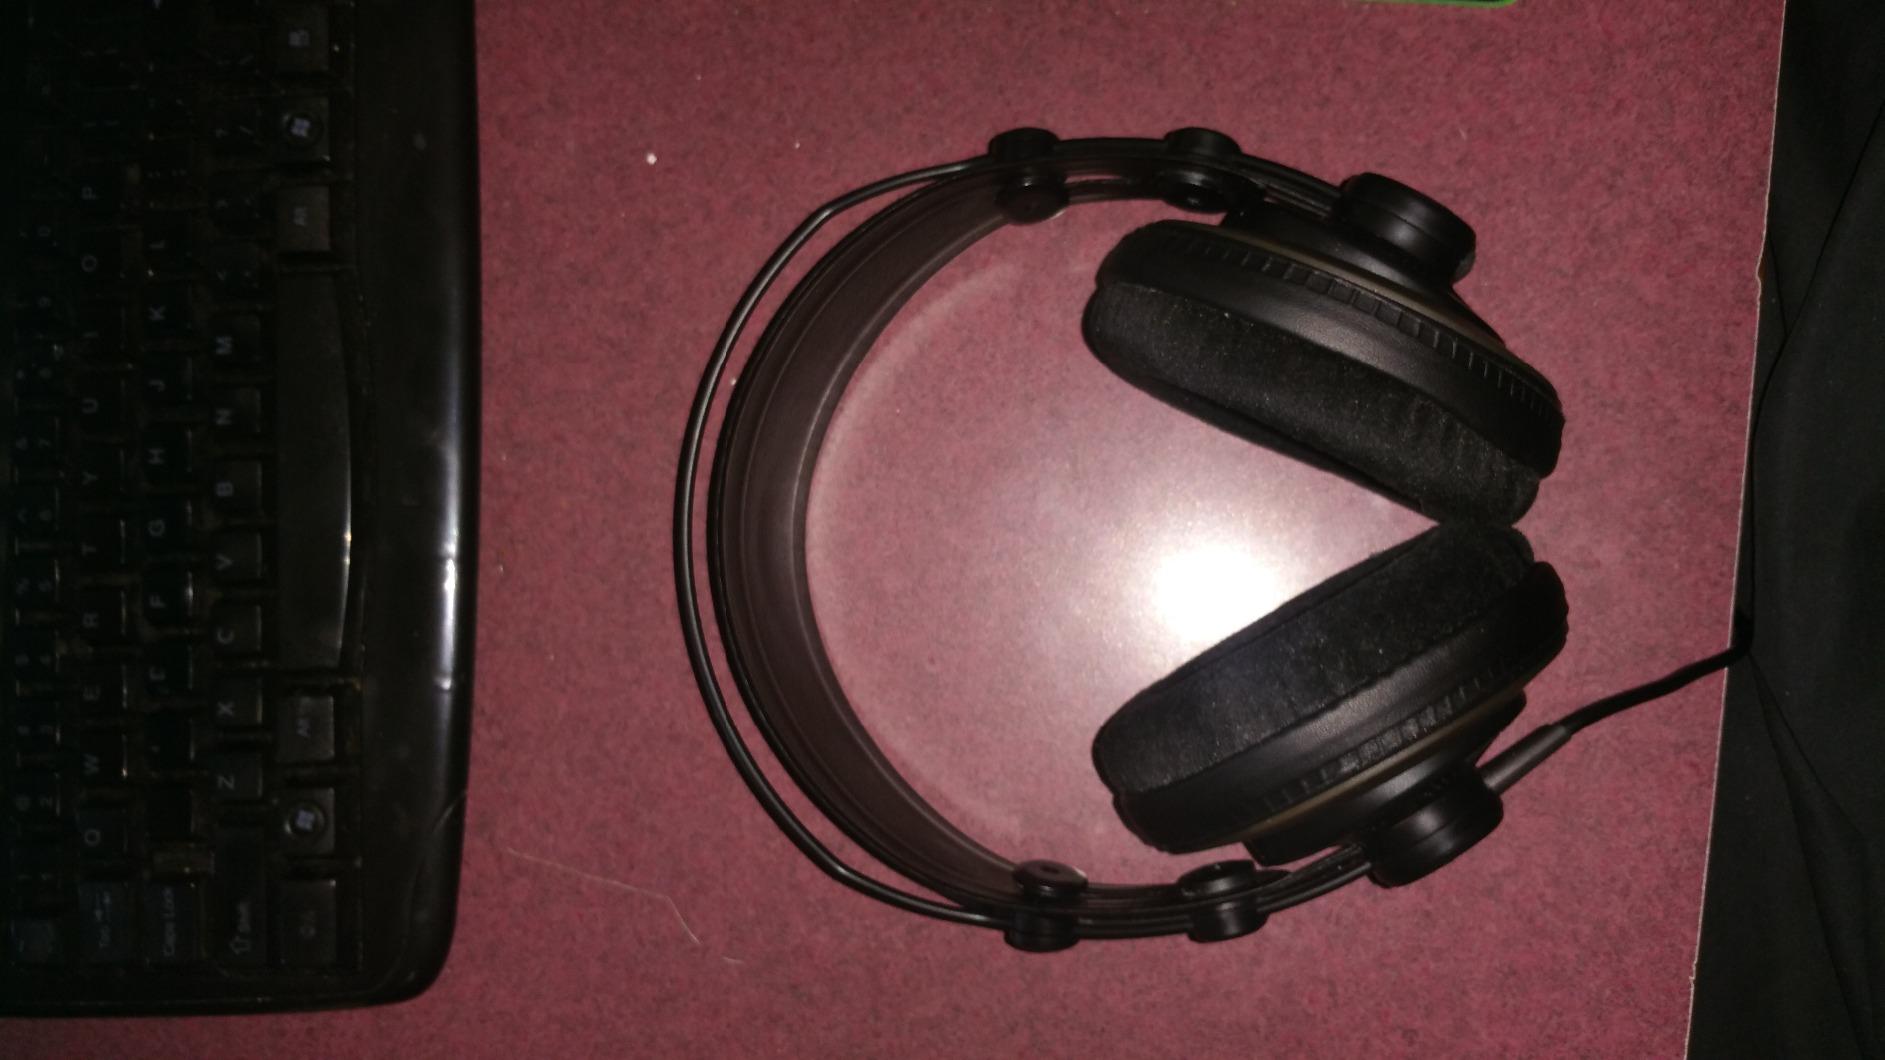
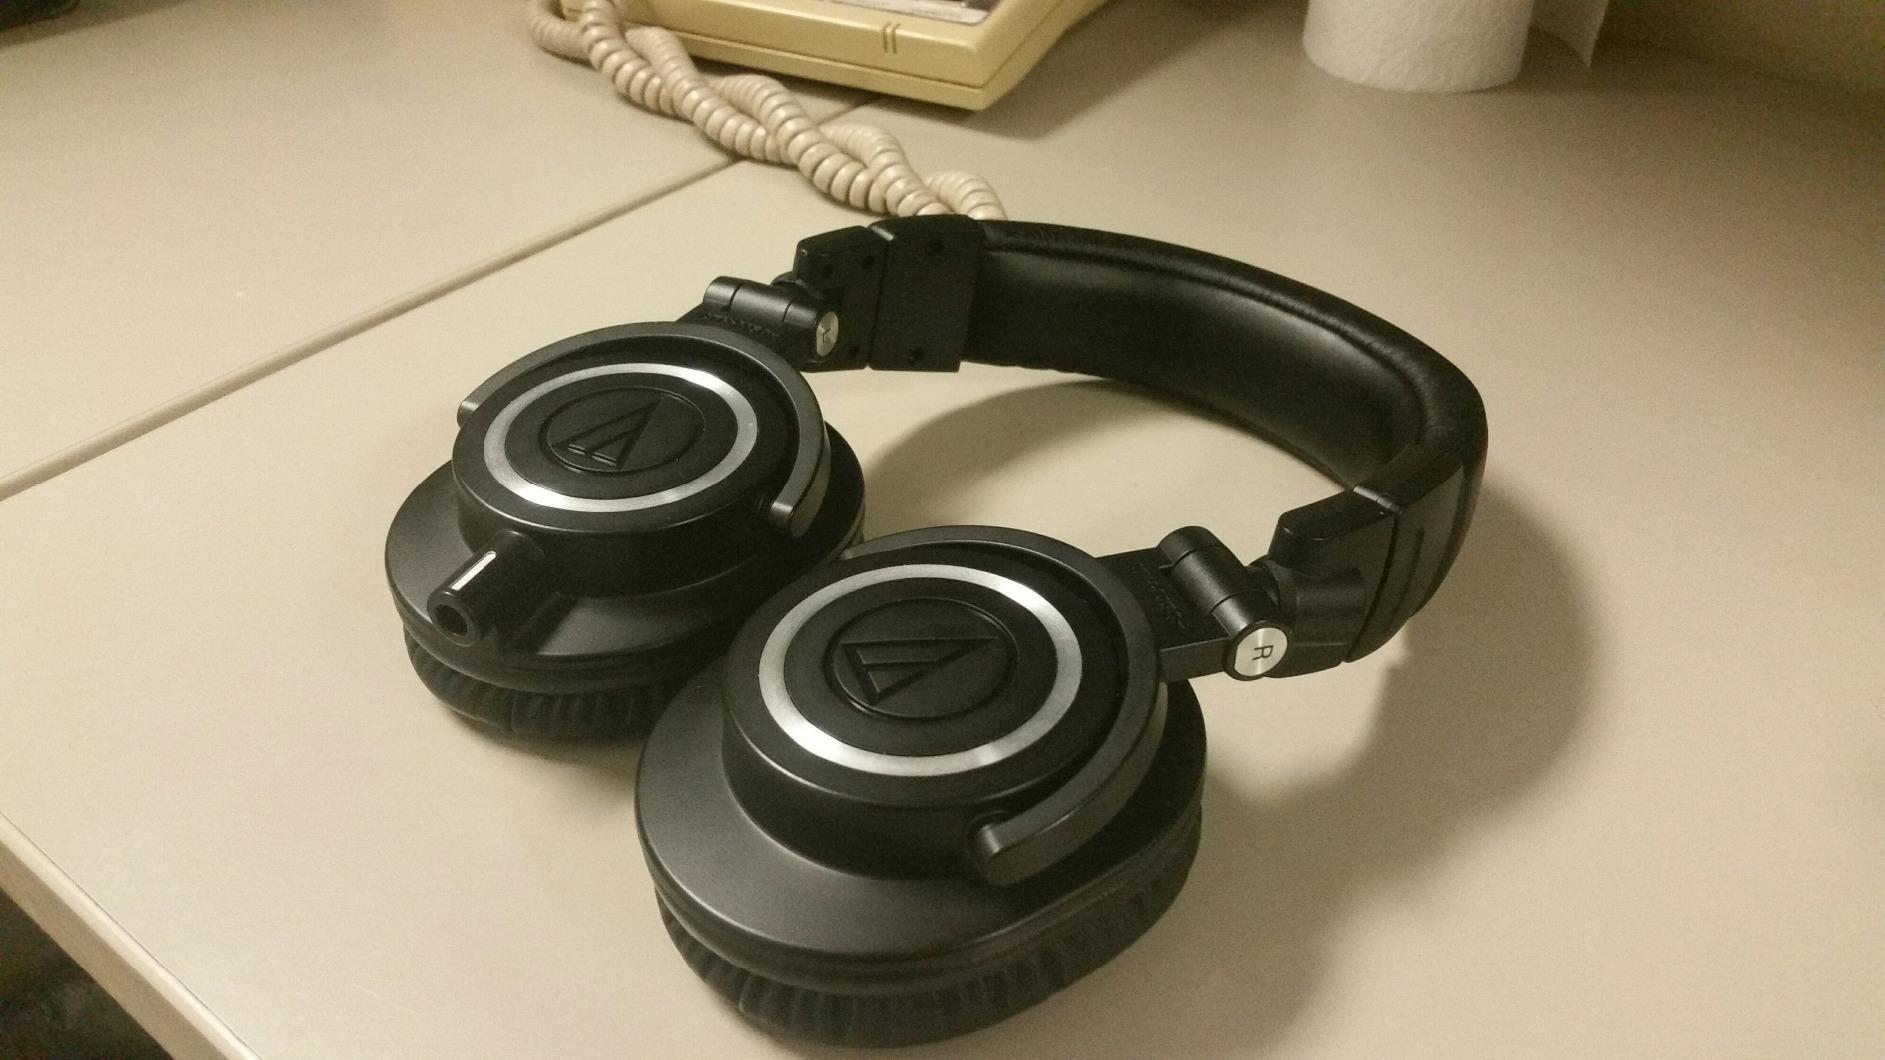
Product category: headphones
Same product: no